Tropical Storm Laura (1971)

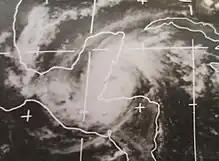
Tropical Storm Laura approaching Central America

Tropical Storm Laura was the final storm in the active 1971 Atlantic hurricane season. It formed on November 12 in the western Caribbean Sea, and reached winds of as it approached western Cuba. Across the island, Laura produced heavy rainfall, peaking at . The resulting flooding killed one person and caused crop damage. 26,000 people were forced to evacuate their homes. Initially, Laura was forecast to move across the island and impact the southern United States, but it executed a small loop and turned to the southwest. The storm moved ashore on Belize, one of only four November storms to affect the country. Little impact occurred during Laura's final landfall, and it dissipated on November 22 over central Guatemala.